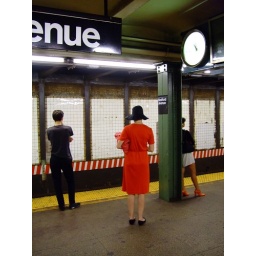
Woman in red dress waiting for L train at the Bedford subway stop in Williamsburg, Brooklyn, New York.